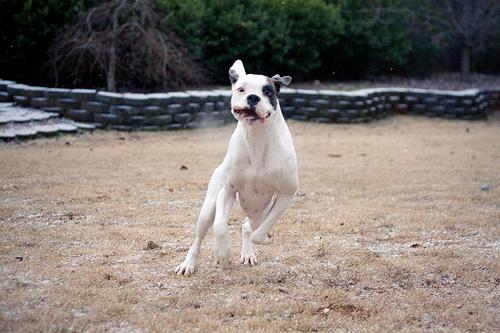
Breed: boxer